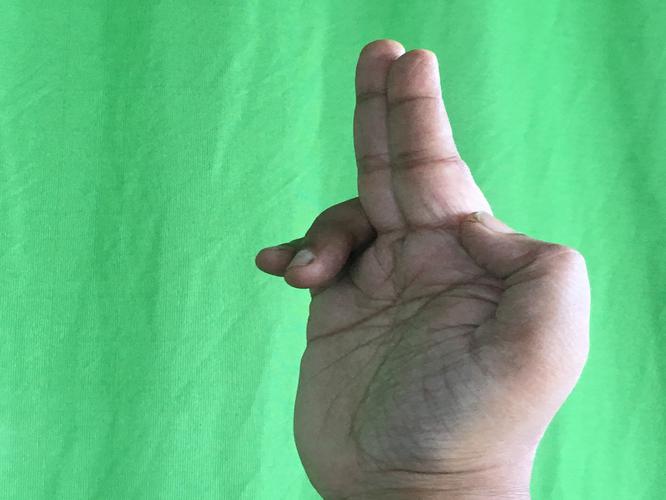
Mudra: Ardhapathaka
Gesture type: single_hand